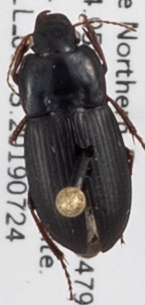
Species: Harpalus ellipsis
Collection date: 2019-07-24
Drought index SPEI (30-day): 0.03
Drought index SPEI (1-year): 0.47
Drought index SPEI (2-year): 1.45